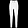
Label: Trouser